Sir John Milbanke, 10th Baronet

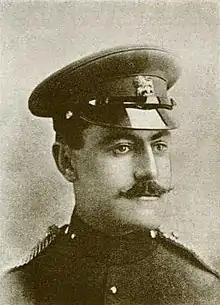

Lieutenant-Colonel Sir John Peniston Milbanke, 10th Baronet, VC (9 October 1872 – 21 August 1915) was a British Army officer, and a recipient of the Victoria Cross, the highest award for gallantry in the face of the enemy that can be awarded to British and Commonwealth forces.